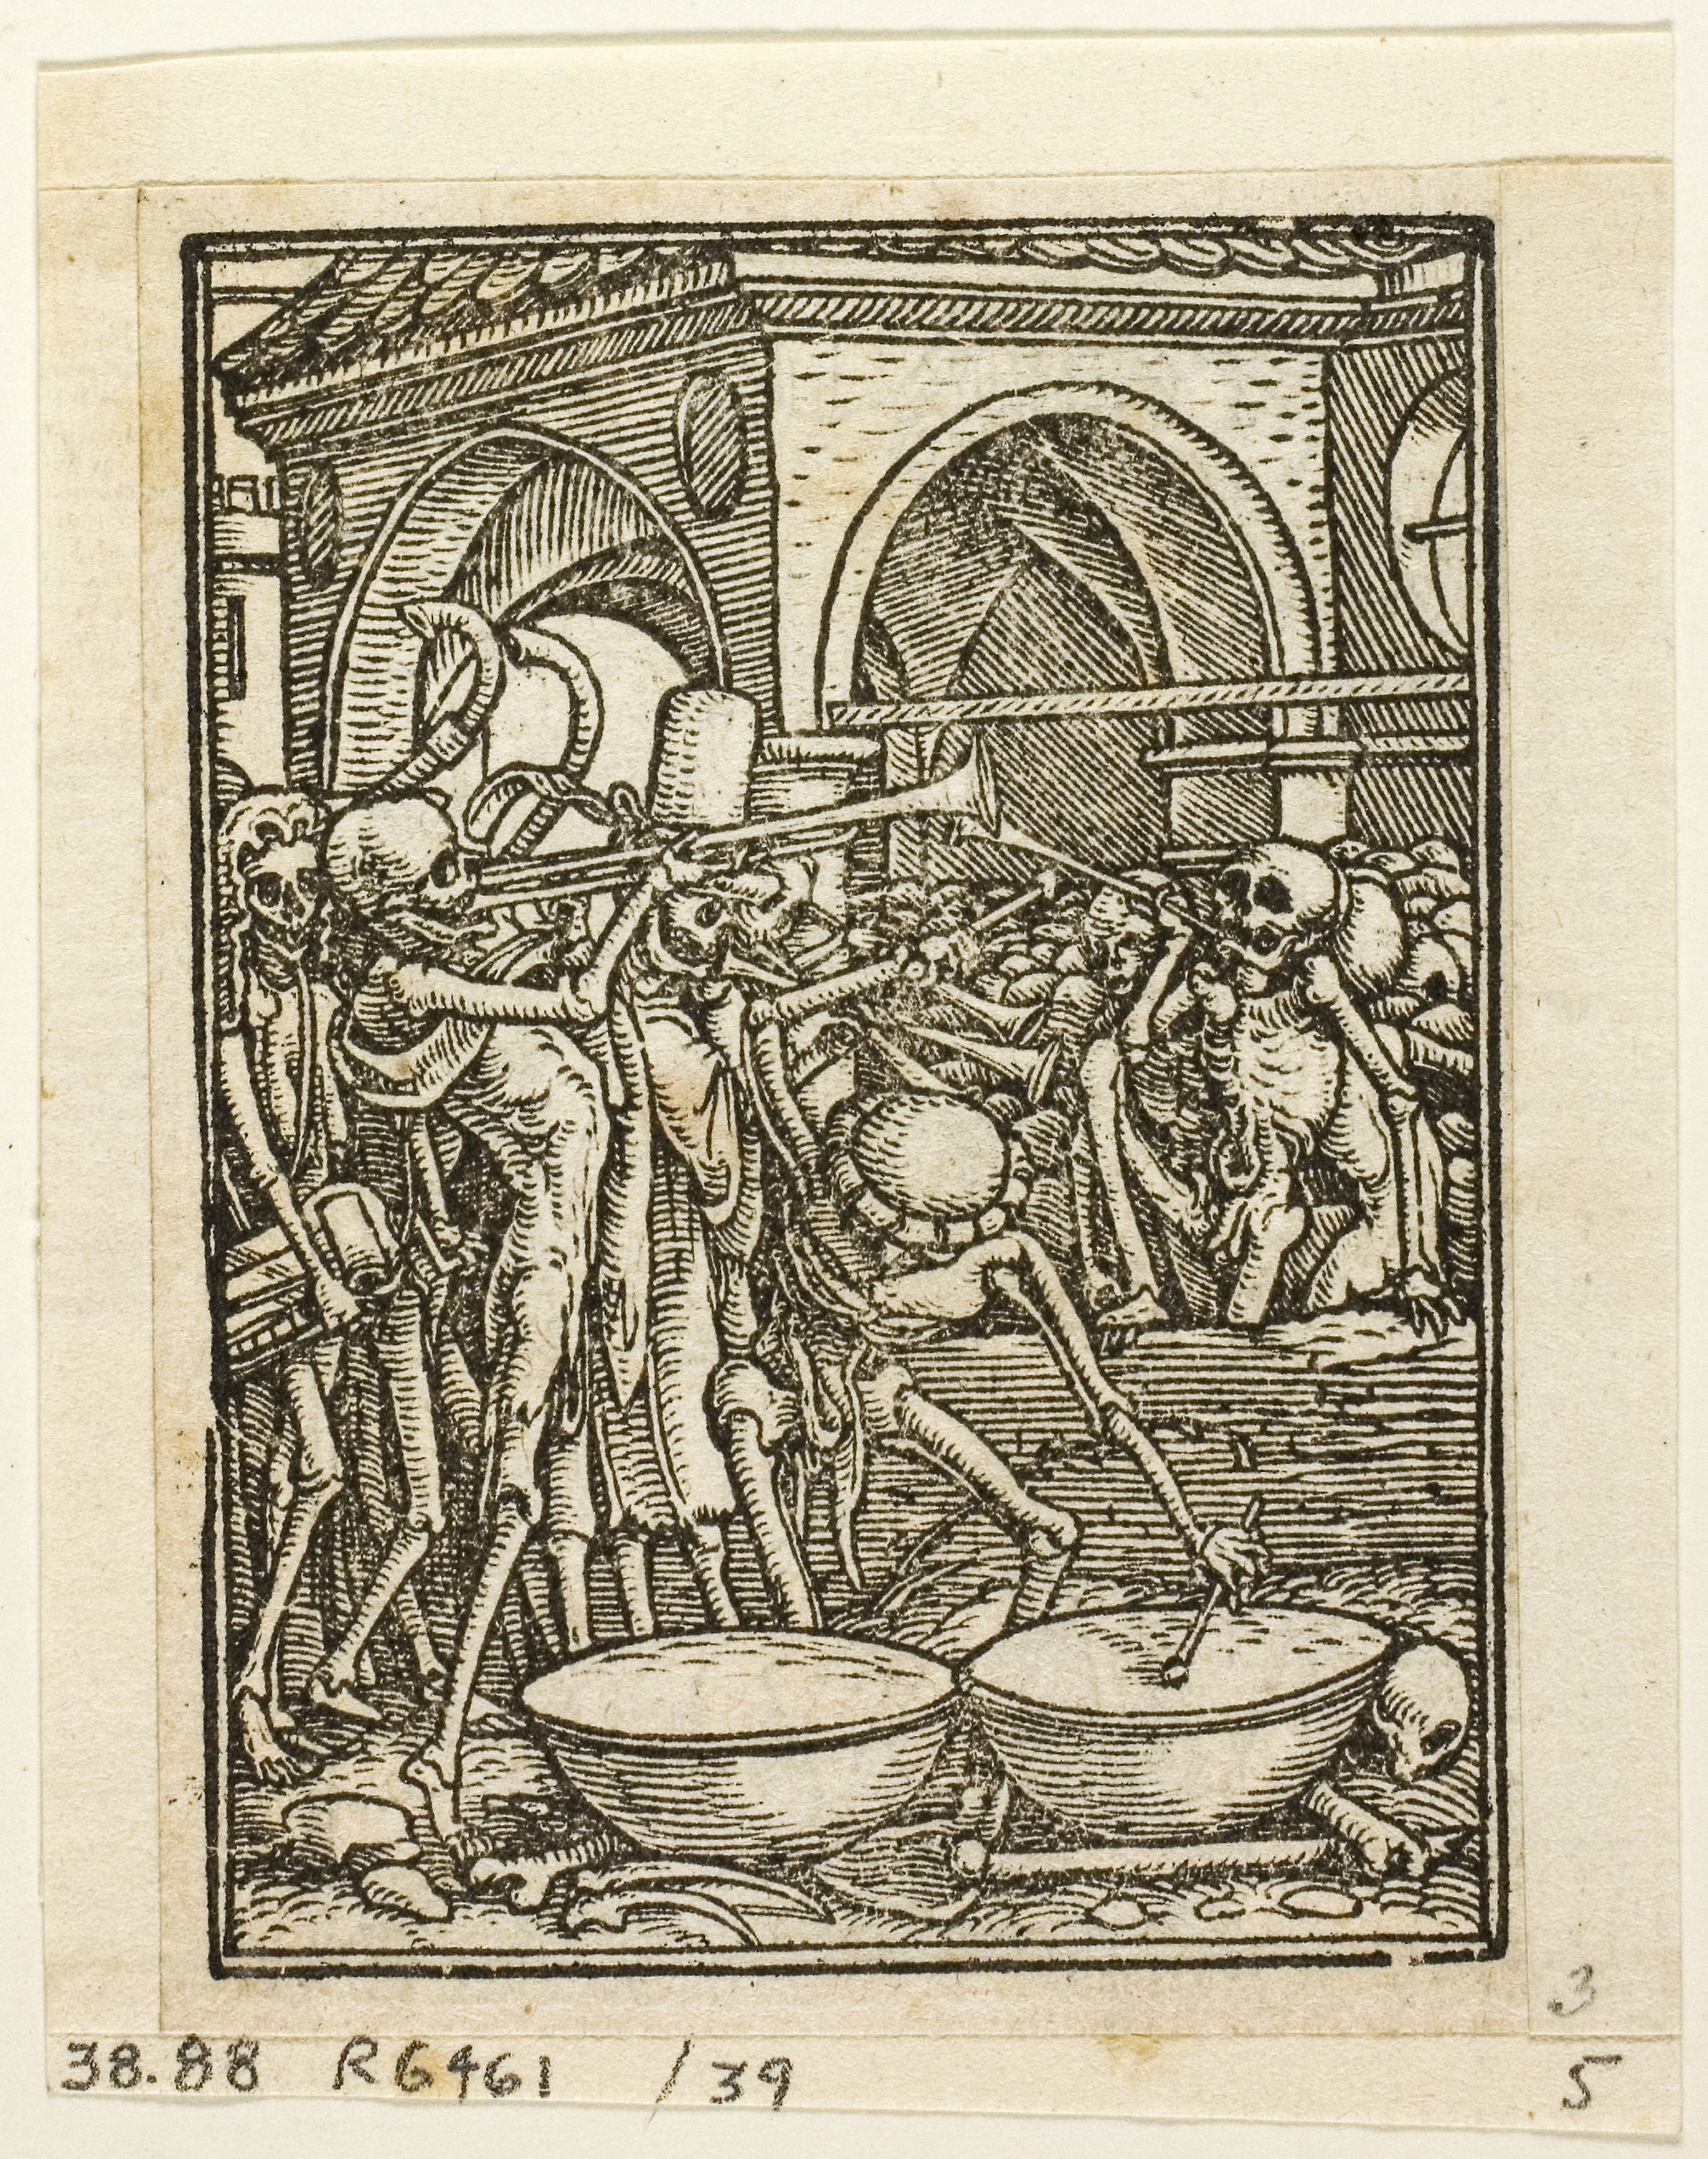
art, history, printmaking, artwork, visual arts, black and white, illustration, font